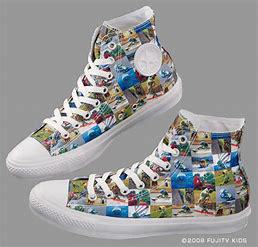
Brand: Converse
Model: 100